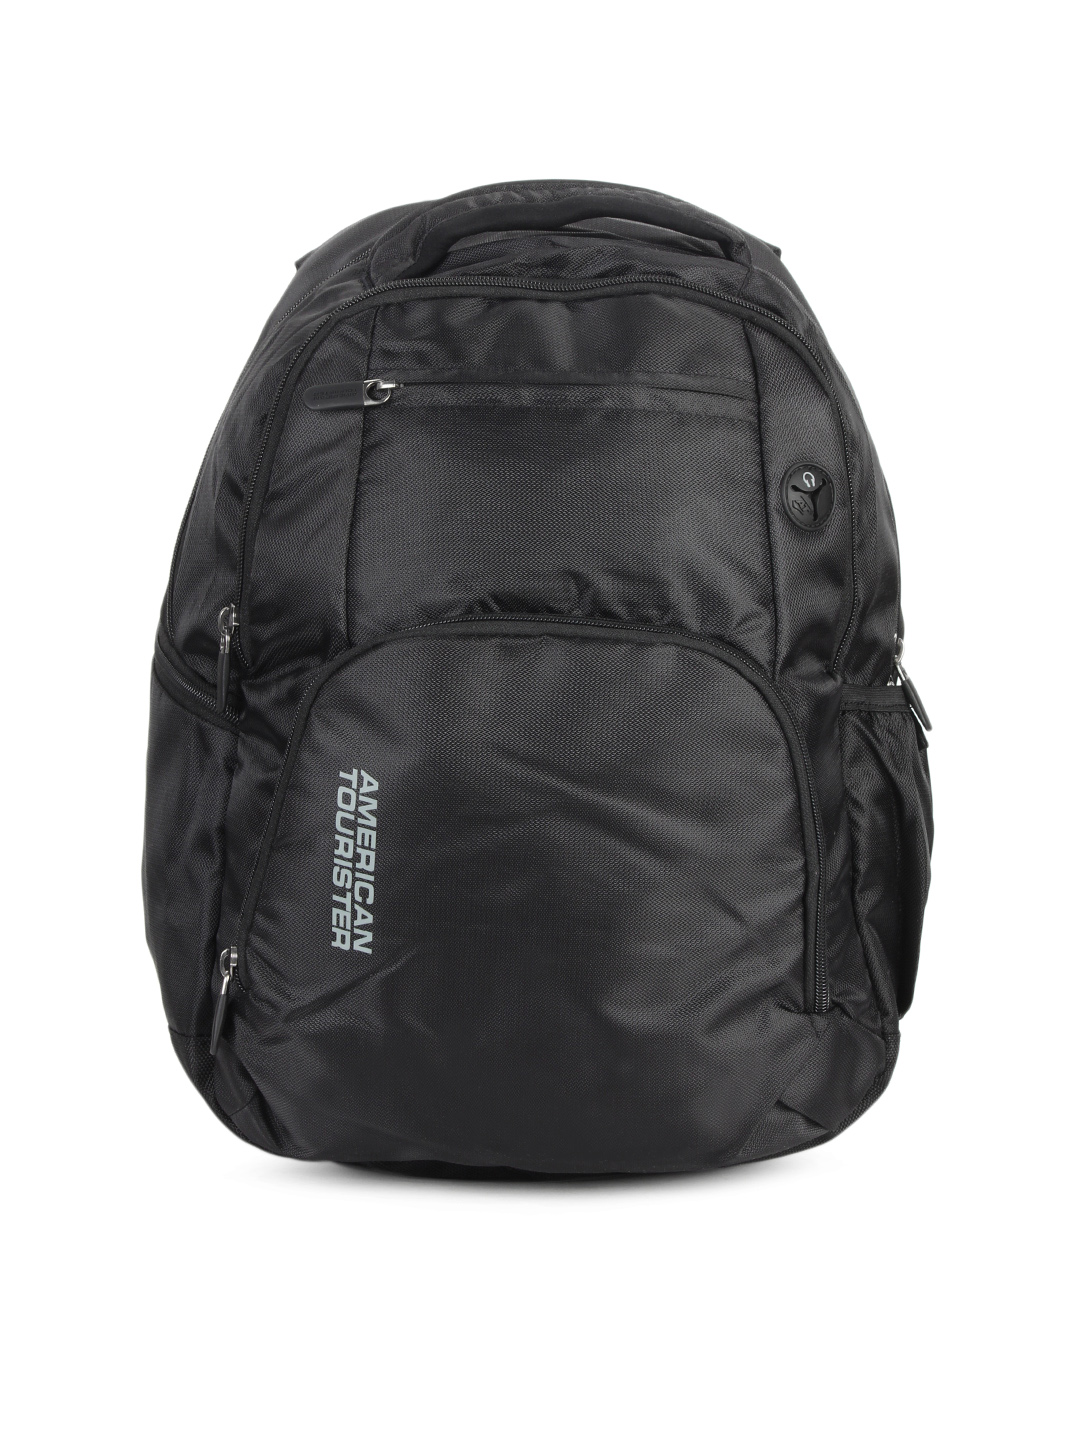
American Tourister Unisex Black Backpack
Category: Accessories / Bags / Backpacks
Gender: Unisex
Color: Black
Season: Summer 2012
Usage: Casual